History of Rio Grande do Sul

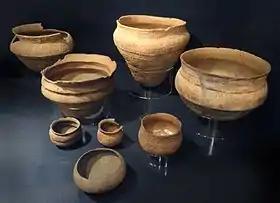
Guarani ceramics. UFRGS Museum.

Meanwhile, the conquest of the coast was being completed, forming a specific culture, the Sambaqui tradition, adapted to life by the sea and in the coastal plains. Characteristics of this tradition are the deposits of shells, crustacean shells, and fish remains that gave it its name, where one can also find burials and artifacts indicative of its association with the sea, such as hooks and net weights. There is also evidence of rudimentary agricultural practices, suggesting that they were sedentary, for at least part of the year. Other distinguishing features are the settlements on low artificial hills, known as "cerritos", formed in floodplain areas of the coastal plain.